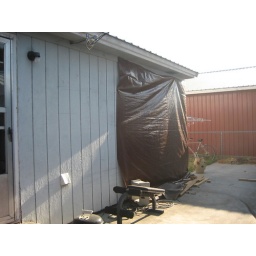
Tarp over hole in wall where south bedroom window will be.